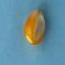
Maize quality: Good